Gundorph Albertus

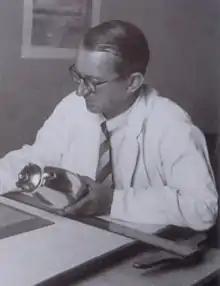

Gundorph Albertus (16 June 1887 - 26 December 1969) was a Danish silversmith who worked for Georg Jensen A/S. He created the Cactus and Mitra flatware patterns.